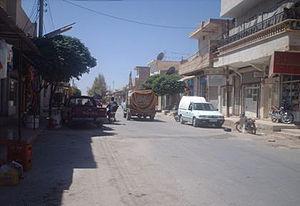
Abou Douhour – également écrit Abou al-Douhour, Abu al-Thuhur ou Abu al-Zuhur – est une ville du nord-ouest de Syrie à la limite du désert de Syrie. Située à environ 45 kilomètres au sud d'Alep, la ville fait administrativement partie du gouvernorat d'Idleb et du district de Maarrat al-Nu'man.